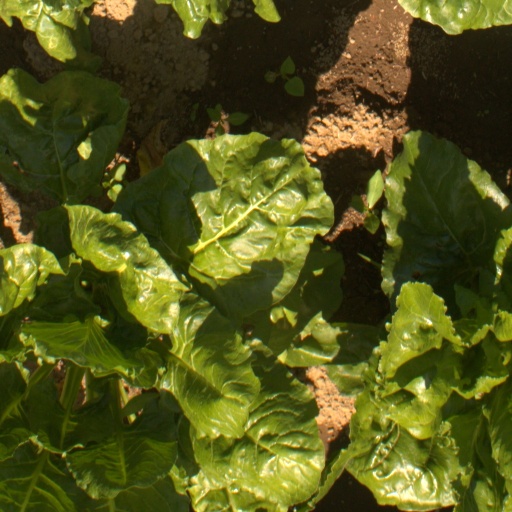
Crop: sugar beet